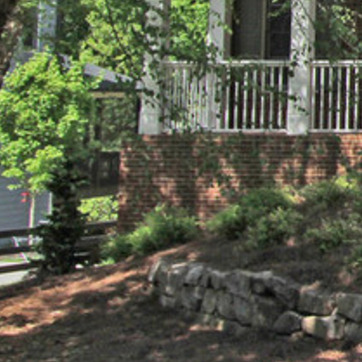
Material: brick